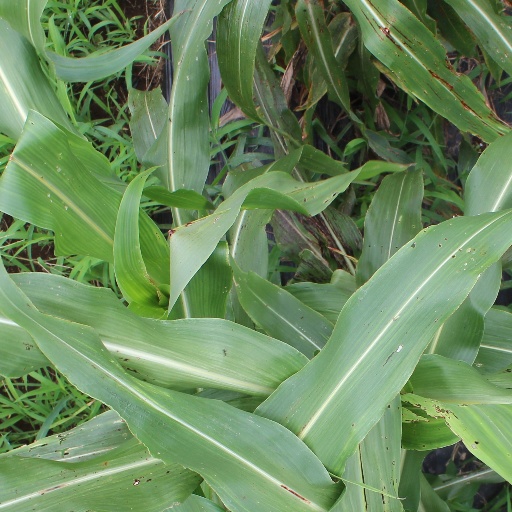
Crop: sorghum